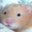
Label: hamster